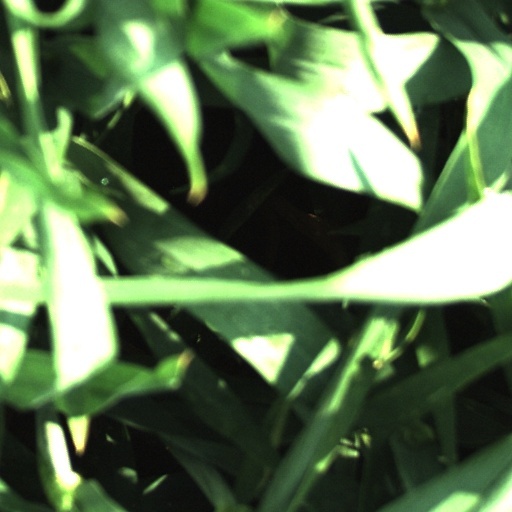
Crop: wheat